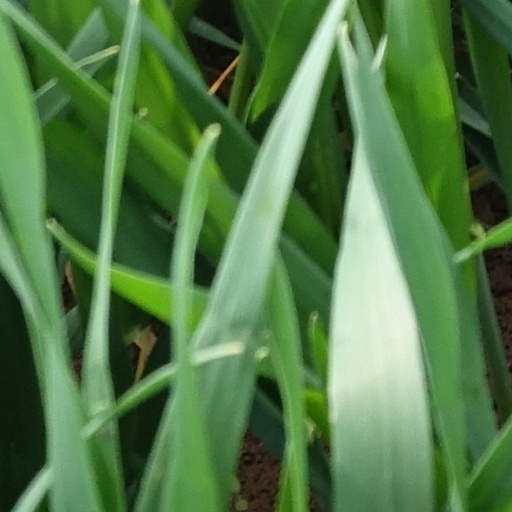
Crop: wheat